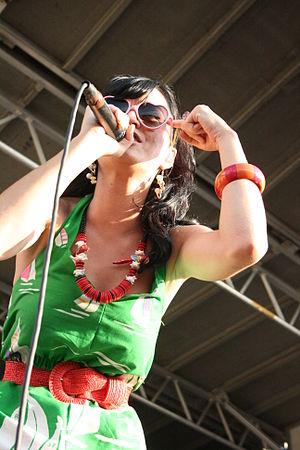
Katheryn Elizabeth Hudson, dite Katy Perry, née le 25 octobre 1984 à Santa Barbara, est une auteure-compositrice-interprète américaine de musique pop et rock.